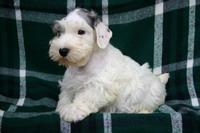
Sealyham_terrier